C2orf72

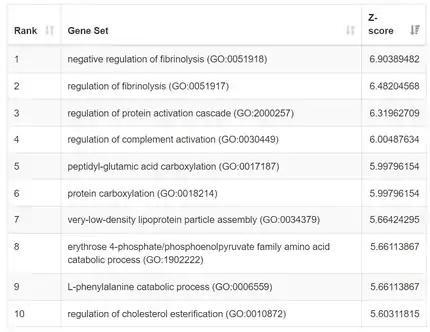

"C2orf72" is a protein-coding gene found on the forward (+) strand of chromosome 2 at the locus 2q37.1, on the long arm of the chromosome.